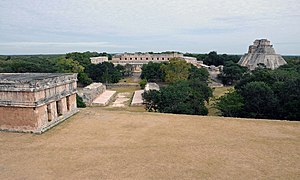
Uxmal
Panoramabillede over Uxmal
Uxmal er en stor præcolumbiansk mayaruinby i staten Yucatán i Mexico. Den ligger 78 km syd for Mérida. 15 km syd-sydøst for byen Muna.